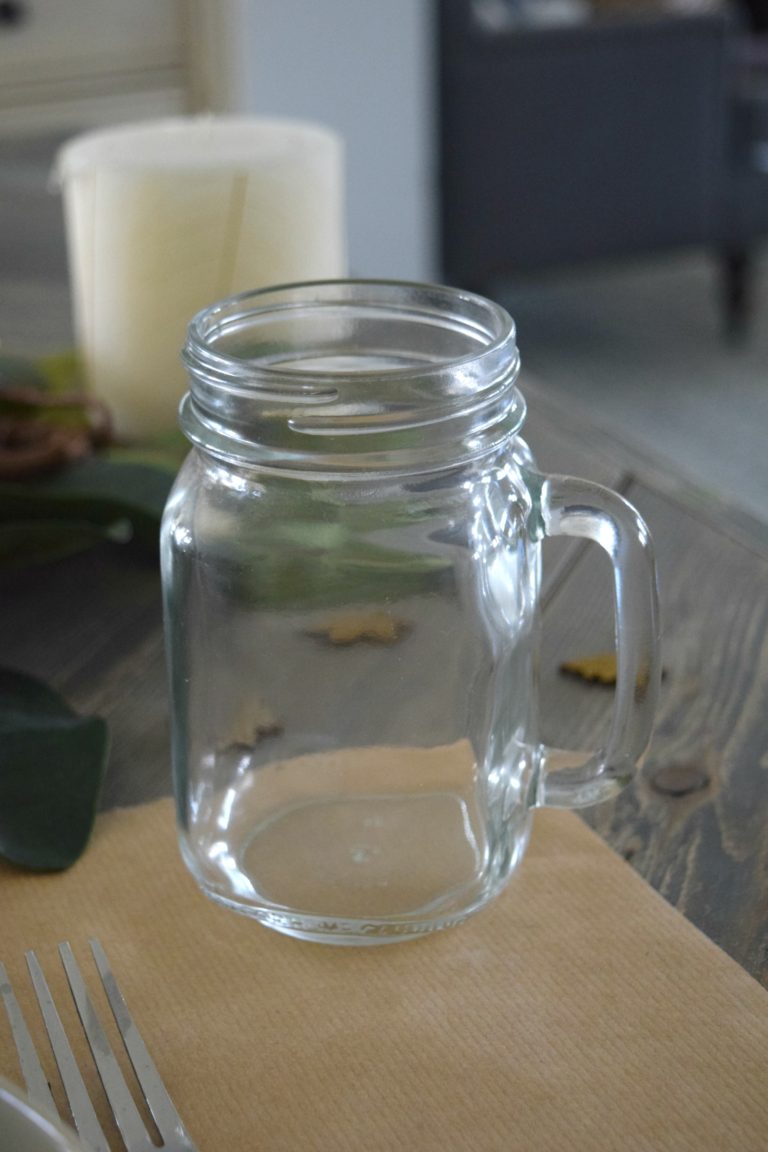
Waste category: glass